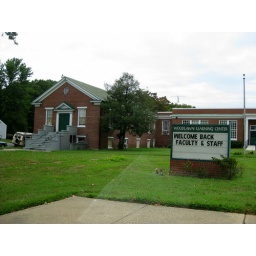
Woodlawn Elementary...my classroom was in the basement of the library...the building with the grey steps